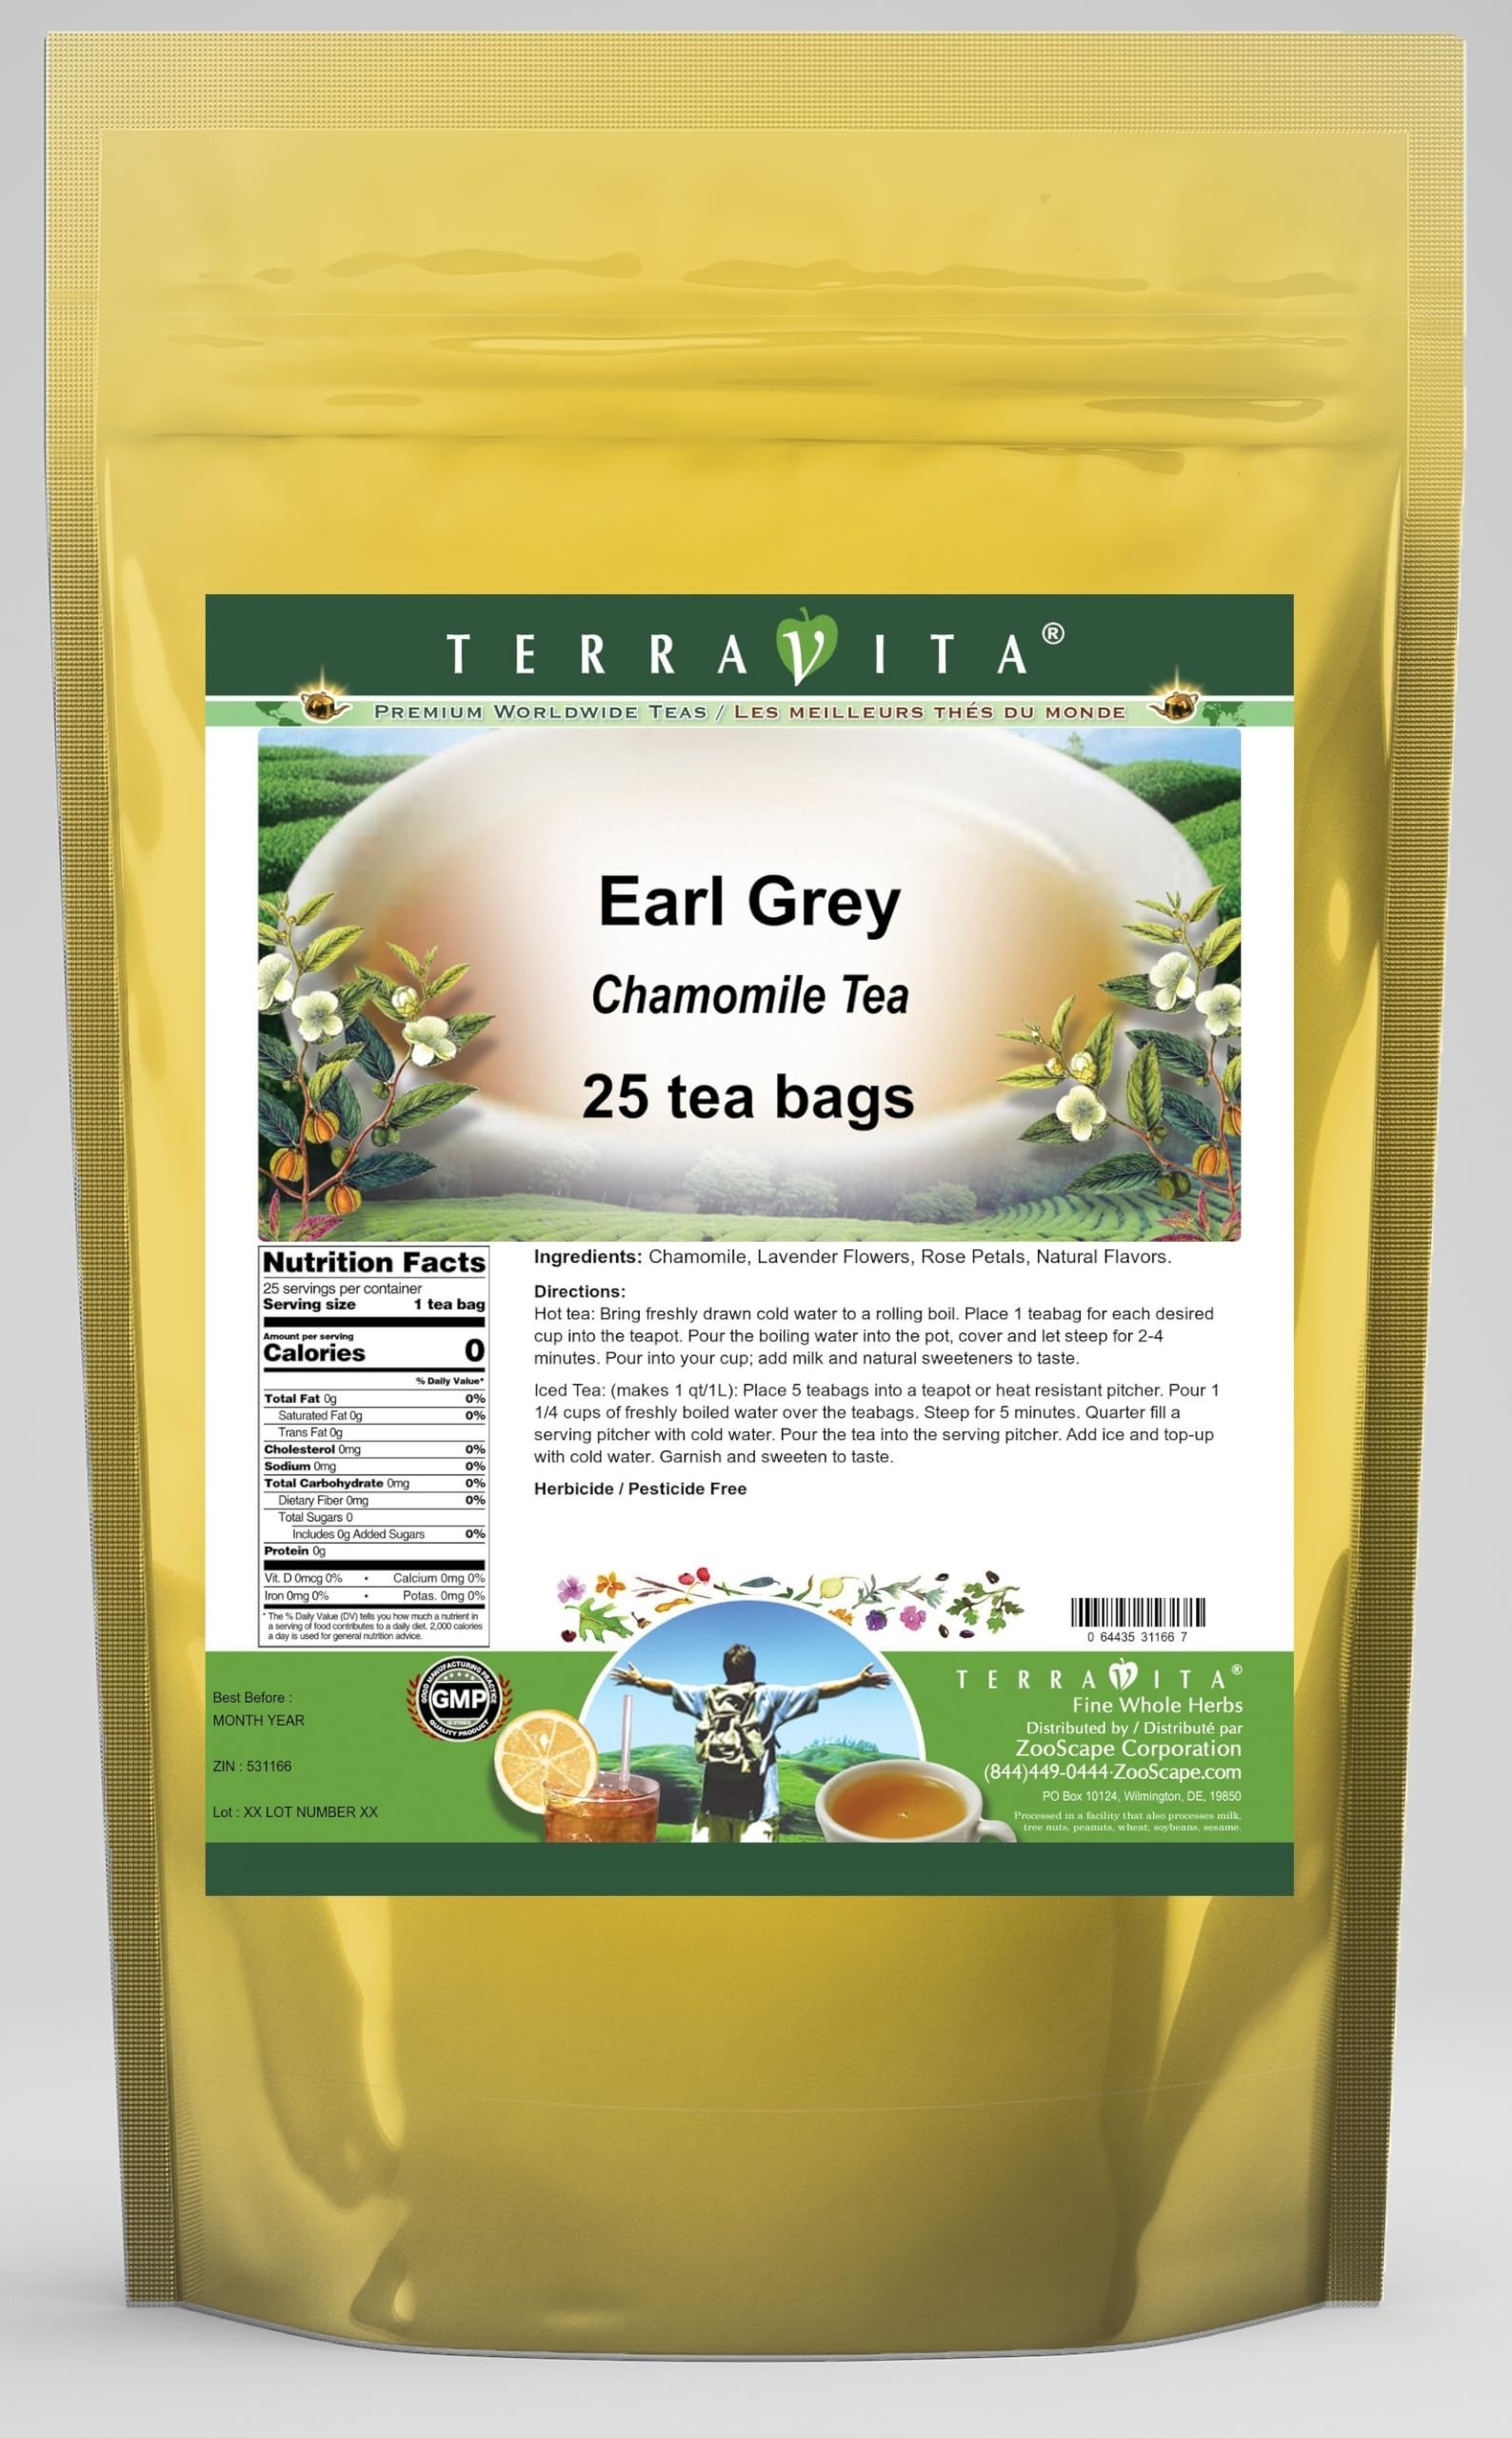
Item Name: Earl Grey Chamomile Tea (25 tea bags, ZIN: 531166)
Bullet Point 1: Our Earl Grey Chamomile Tea is a delicious flavored Chamomile tea with Lavender Flowers and Rose Petals that you will enjoy relaxing with anytime! - Ingredients: Chamomile tea, Lavender Flowers, Rose Petals and natural earl grey flavor.
Bullet Point 2: No fillers.
Bullet Point 3: Manufacturer: TerraVita
Bullet Point 4: Size: 25 tea bags
Bullet Point 5: Chamomile Tea Bags - Packed in a convenient upright pouch!
Product Description: Our Earl Grey Chamomile Tea is a delicious flavored Chamomile tea with Lavender Flowers and Rose Petals that you will enjoy relaxing with anytime! - Ingredients: Chamomile tea, Lavender Flowers, Rose Petals and natural earl grey flavor. - Hot tea brewing method: Bring freshly drawn cold water to a rolling boil. Place 1 teabag for each desired cup into the teapot. Pour the boiling water into the pot, cover and let steep for 2-4 minutes. Pour into your cup; add milk and natural sweeteners to taste. - Iced tea brewing method: (to make 1 liter/quart): Place 5 teabags into a teapot or heat resistant pitcher. Pour 1 1/4 cups of freshly boiled water over the teabags. Steep for 5 minutes. Quarter fill a serving pitcher with cold water. Pour the tea into the serving pitcher. Add ice and top-up with cold water. Garnish and sweeten to taste. - TerraVita is an exclusive line of premium-quality, natural source products that use only the finest, purest and most potent ingredients found around the world. TerraVita is hallmarked by the highest possible standards of purity, potency, stability and freshness. All of our products are prepared with the highest elements of quality control, from raw materials through the entire manufacturing process, up to and including the moment that the bottles or bags are sealed for freshness and shipped out to you. Our highest possible standards are certified by independent laboratories and backed by our personal guarantee. - TerraVita exists to meet and ensure your family's health and wellness without the harmful effects of chemicals and health products. We strive to make all of our products affordable and reliable and are constantly searching the market to maintain our affordability and to look for new ways to serve you and the ones you love. TerraVita
Value: 25.0
Unit: Count

Price: 18.55